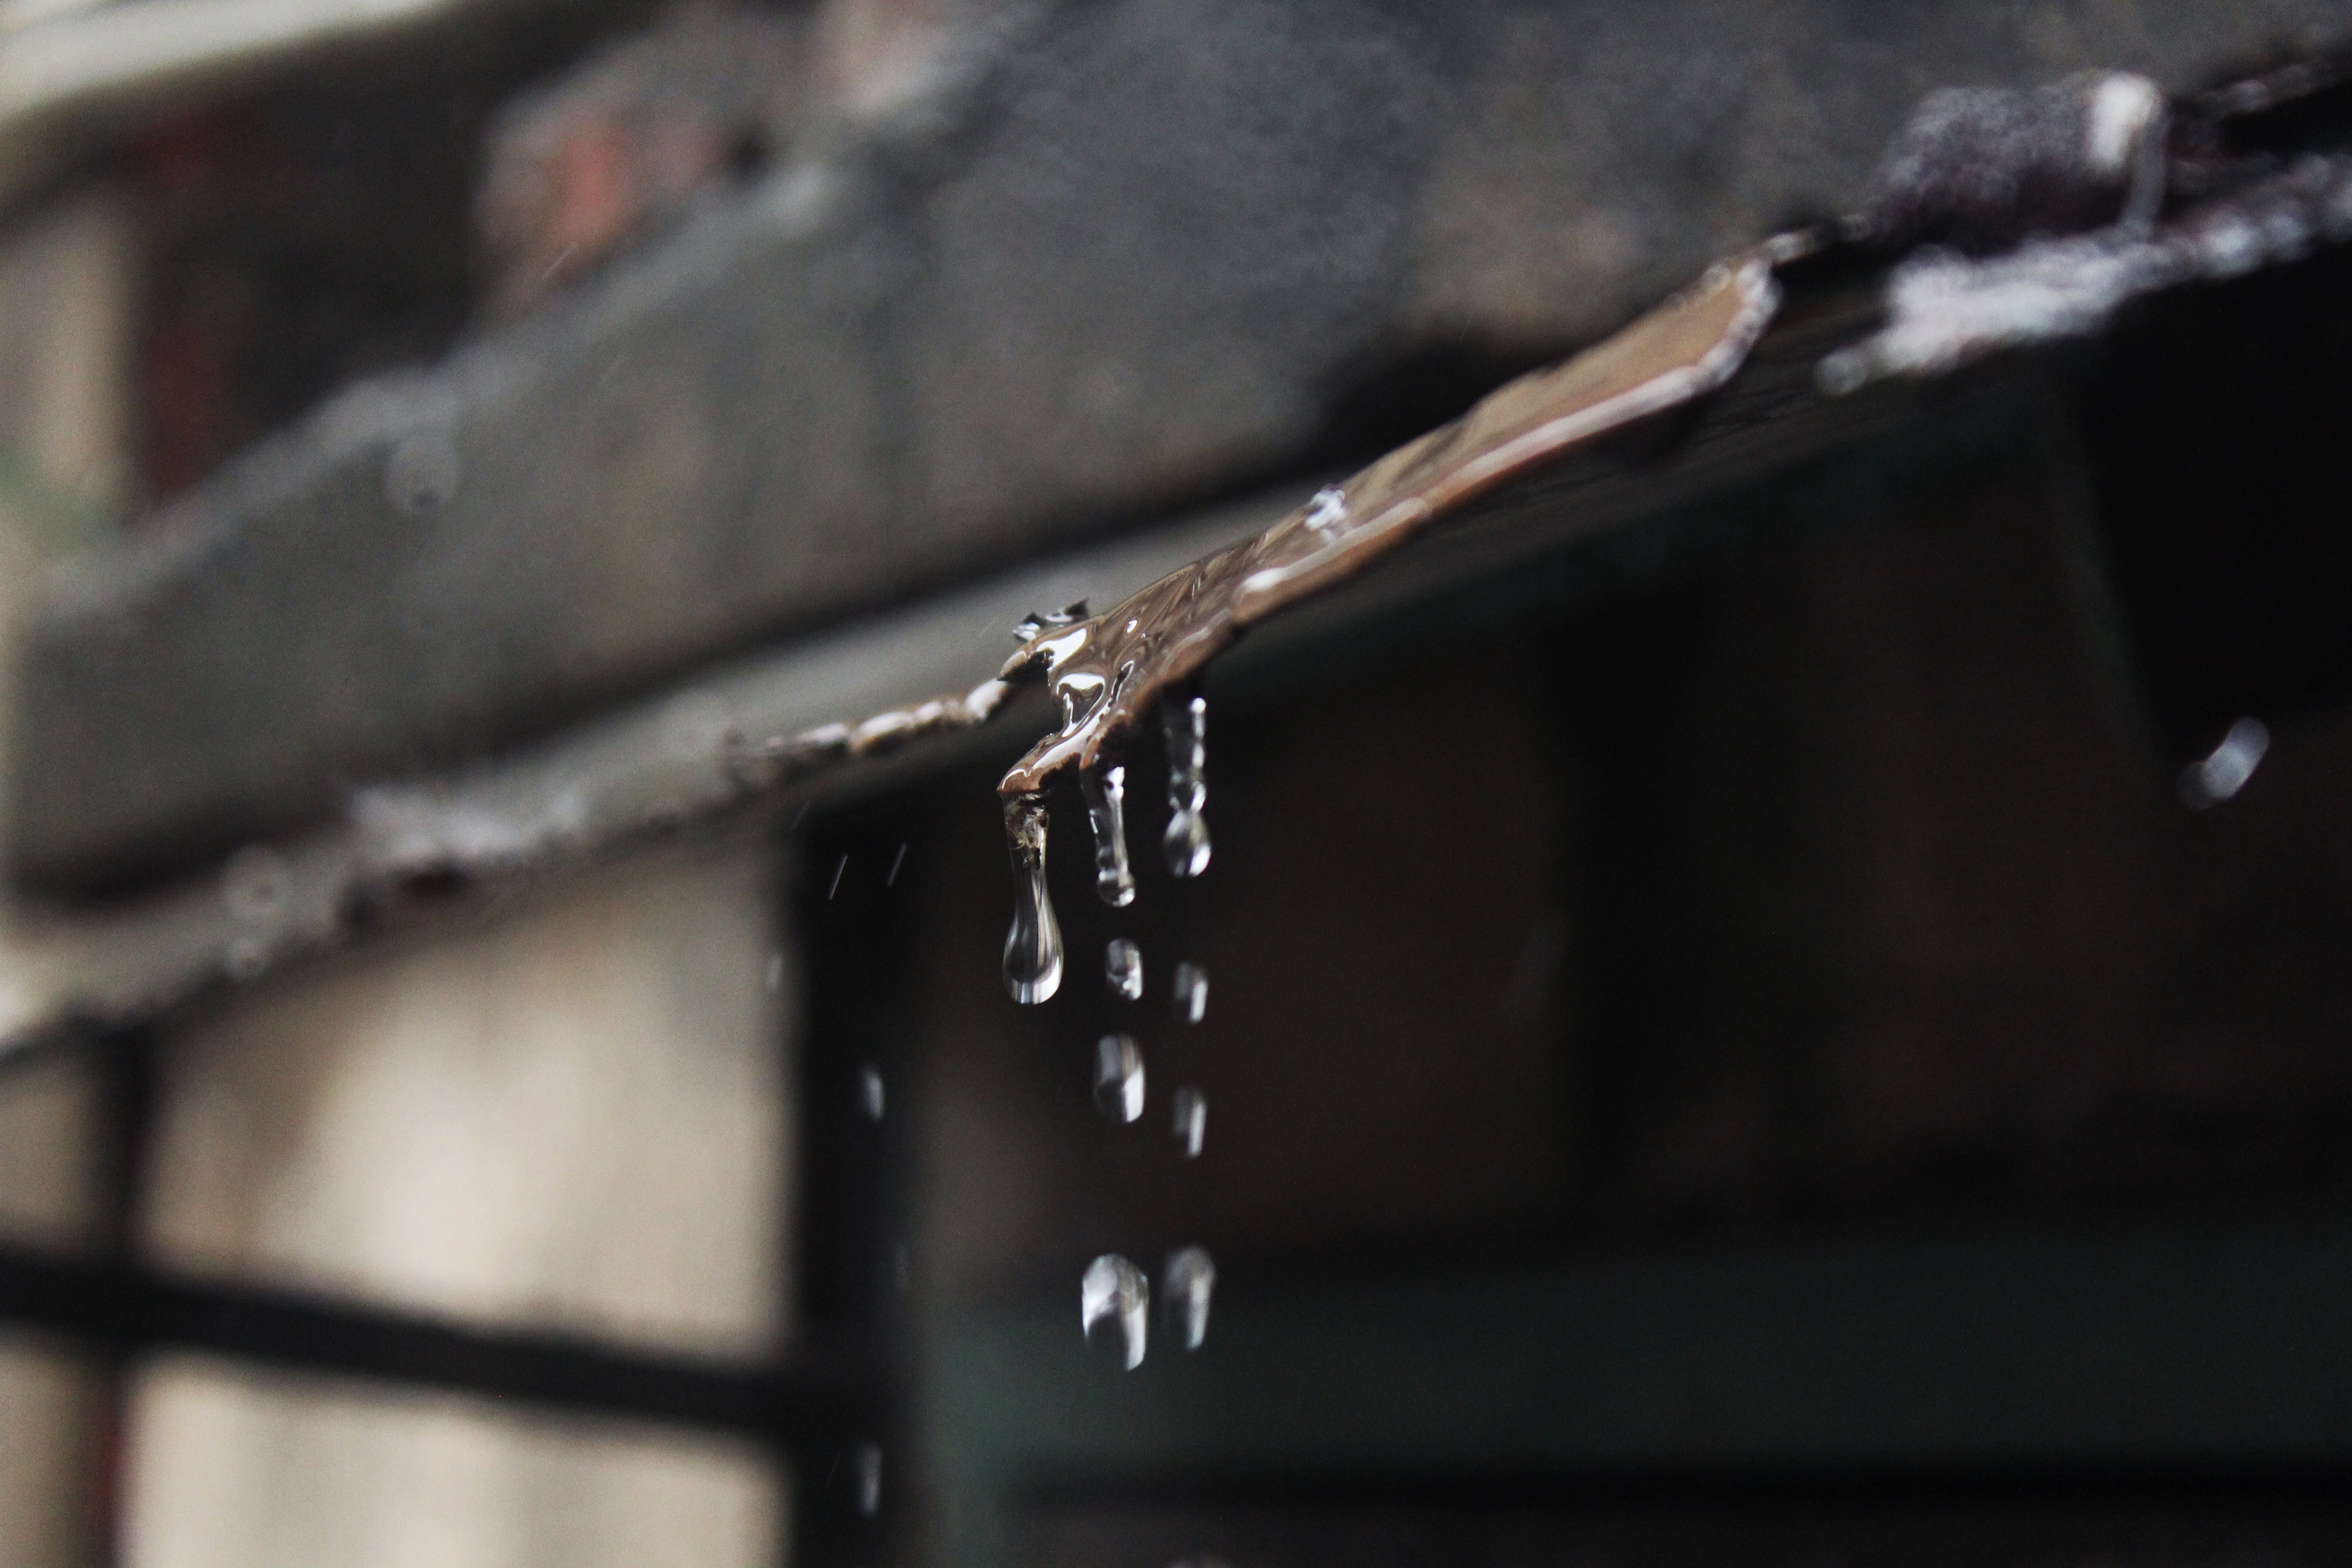
rain, window, black, material, close up, raindrops, it's raining, water droplets, automotive exterior